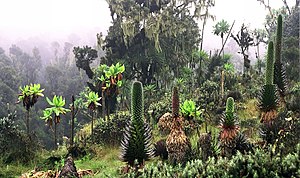
Økologi
Vegetation på Ruwenzori-bjergene.
Økologi er videnskaben om forholdet mellem de levende væsner og mellem dem og deres miljø. Økologien er dermed den af naturvidenskaberne, som studerer de levende organismers levesteder og den gensidige påvirkning mellem de levende væsner og miljøet. Begrebet blev skabt i 1866 af den tyske biolog Ernst Haeckel ud fra de græske ord oikos og logos. Miljøet omfatter både de livløse omgivelser – klima, jordbundsforhold, geologi – og den levende del af omgivelserne - planter, dyr og mikroorganismer. En stor del af den økologiske forskning drejer sig om biodiversitet og antal af arter, og hvordan de påvirkes af forhold i miljøet: levende væsner påvirker deres miljø, og miljøet påvirker de levende væsner.